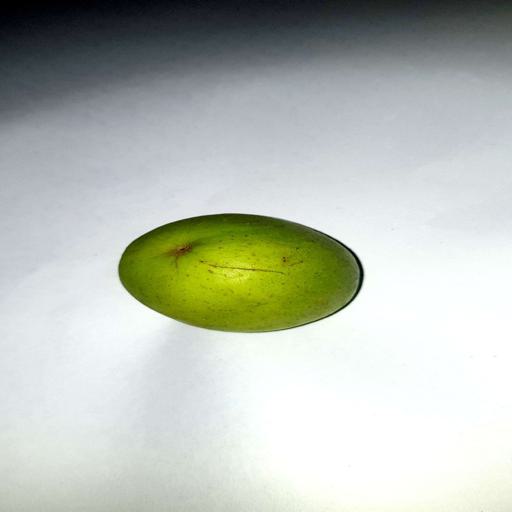
Label: healthy